First Constituent Charter

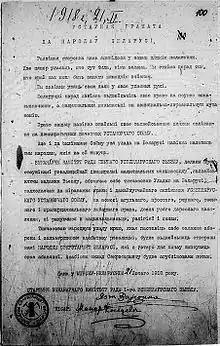
The First Constituent Charter to the peoples of Belarus

The First Constituent Charter to the peoples of Belarus is a legal and political act issued by the Executive Committee of the Council of the All-Belarusian Congress on 21 February 1918 in Minsk (in the former Governor's House). She called on the Belarusian people to exercise their right to full self-determination, and national minorities — on national and personal autonomy.